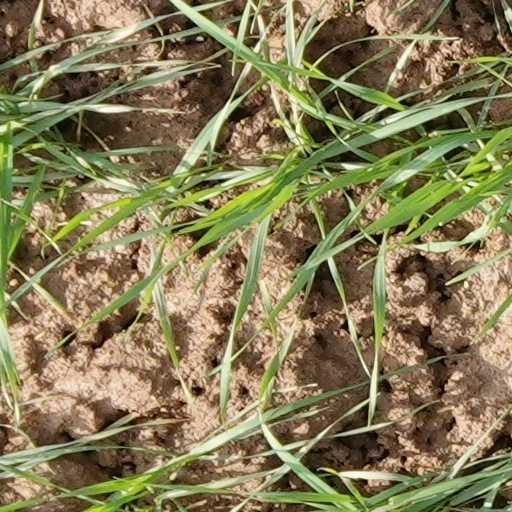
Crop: wheat